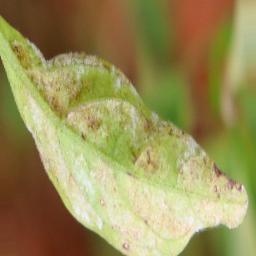
Label: powdery mildew